Atum

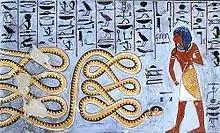
Atum on right side facing Apep with a spear, tomb of Ramesses I, 19th Dynasty (c. 1292–1290 BC)

Atum is usually depicted in anthropomorphic form, wearing either the divine Tripartite wig or the dual white and red crown of Upper and Lower Egypt, known as the Double Crown, reinforcing his connection with kingship. In the Netherworld Books, he is sometimes depicted as an old man leaning on a stick, a reference to his role as the aging evening sun. Sometimes he is also shown as a serpent, the form he returns to at the end of the creative cycle, and also occasionally as a mongoose, lion, bull, lizard, or ape. When he is represented as a solar deity, he can also be depicted as a scarab and when in reference to his primeval origins he is also seen depicted as the primeval mound. In the Greco-Roman period, he was sometimes shown as a standing ape holding a bow and arrow.